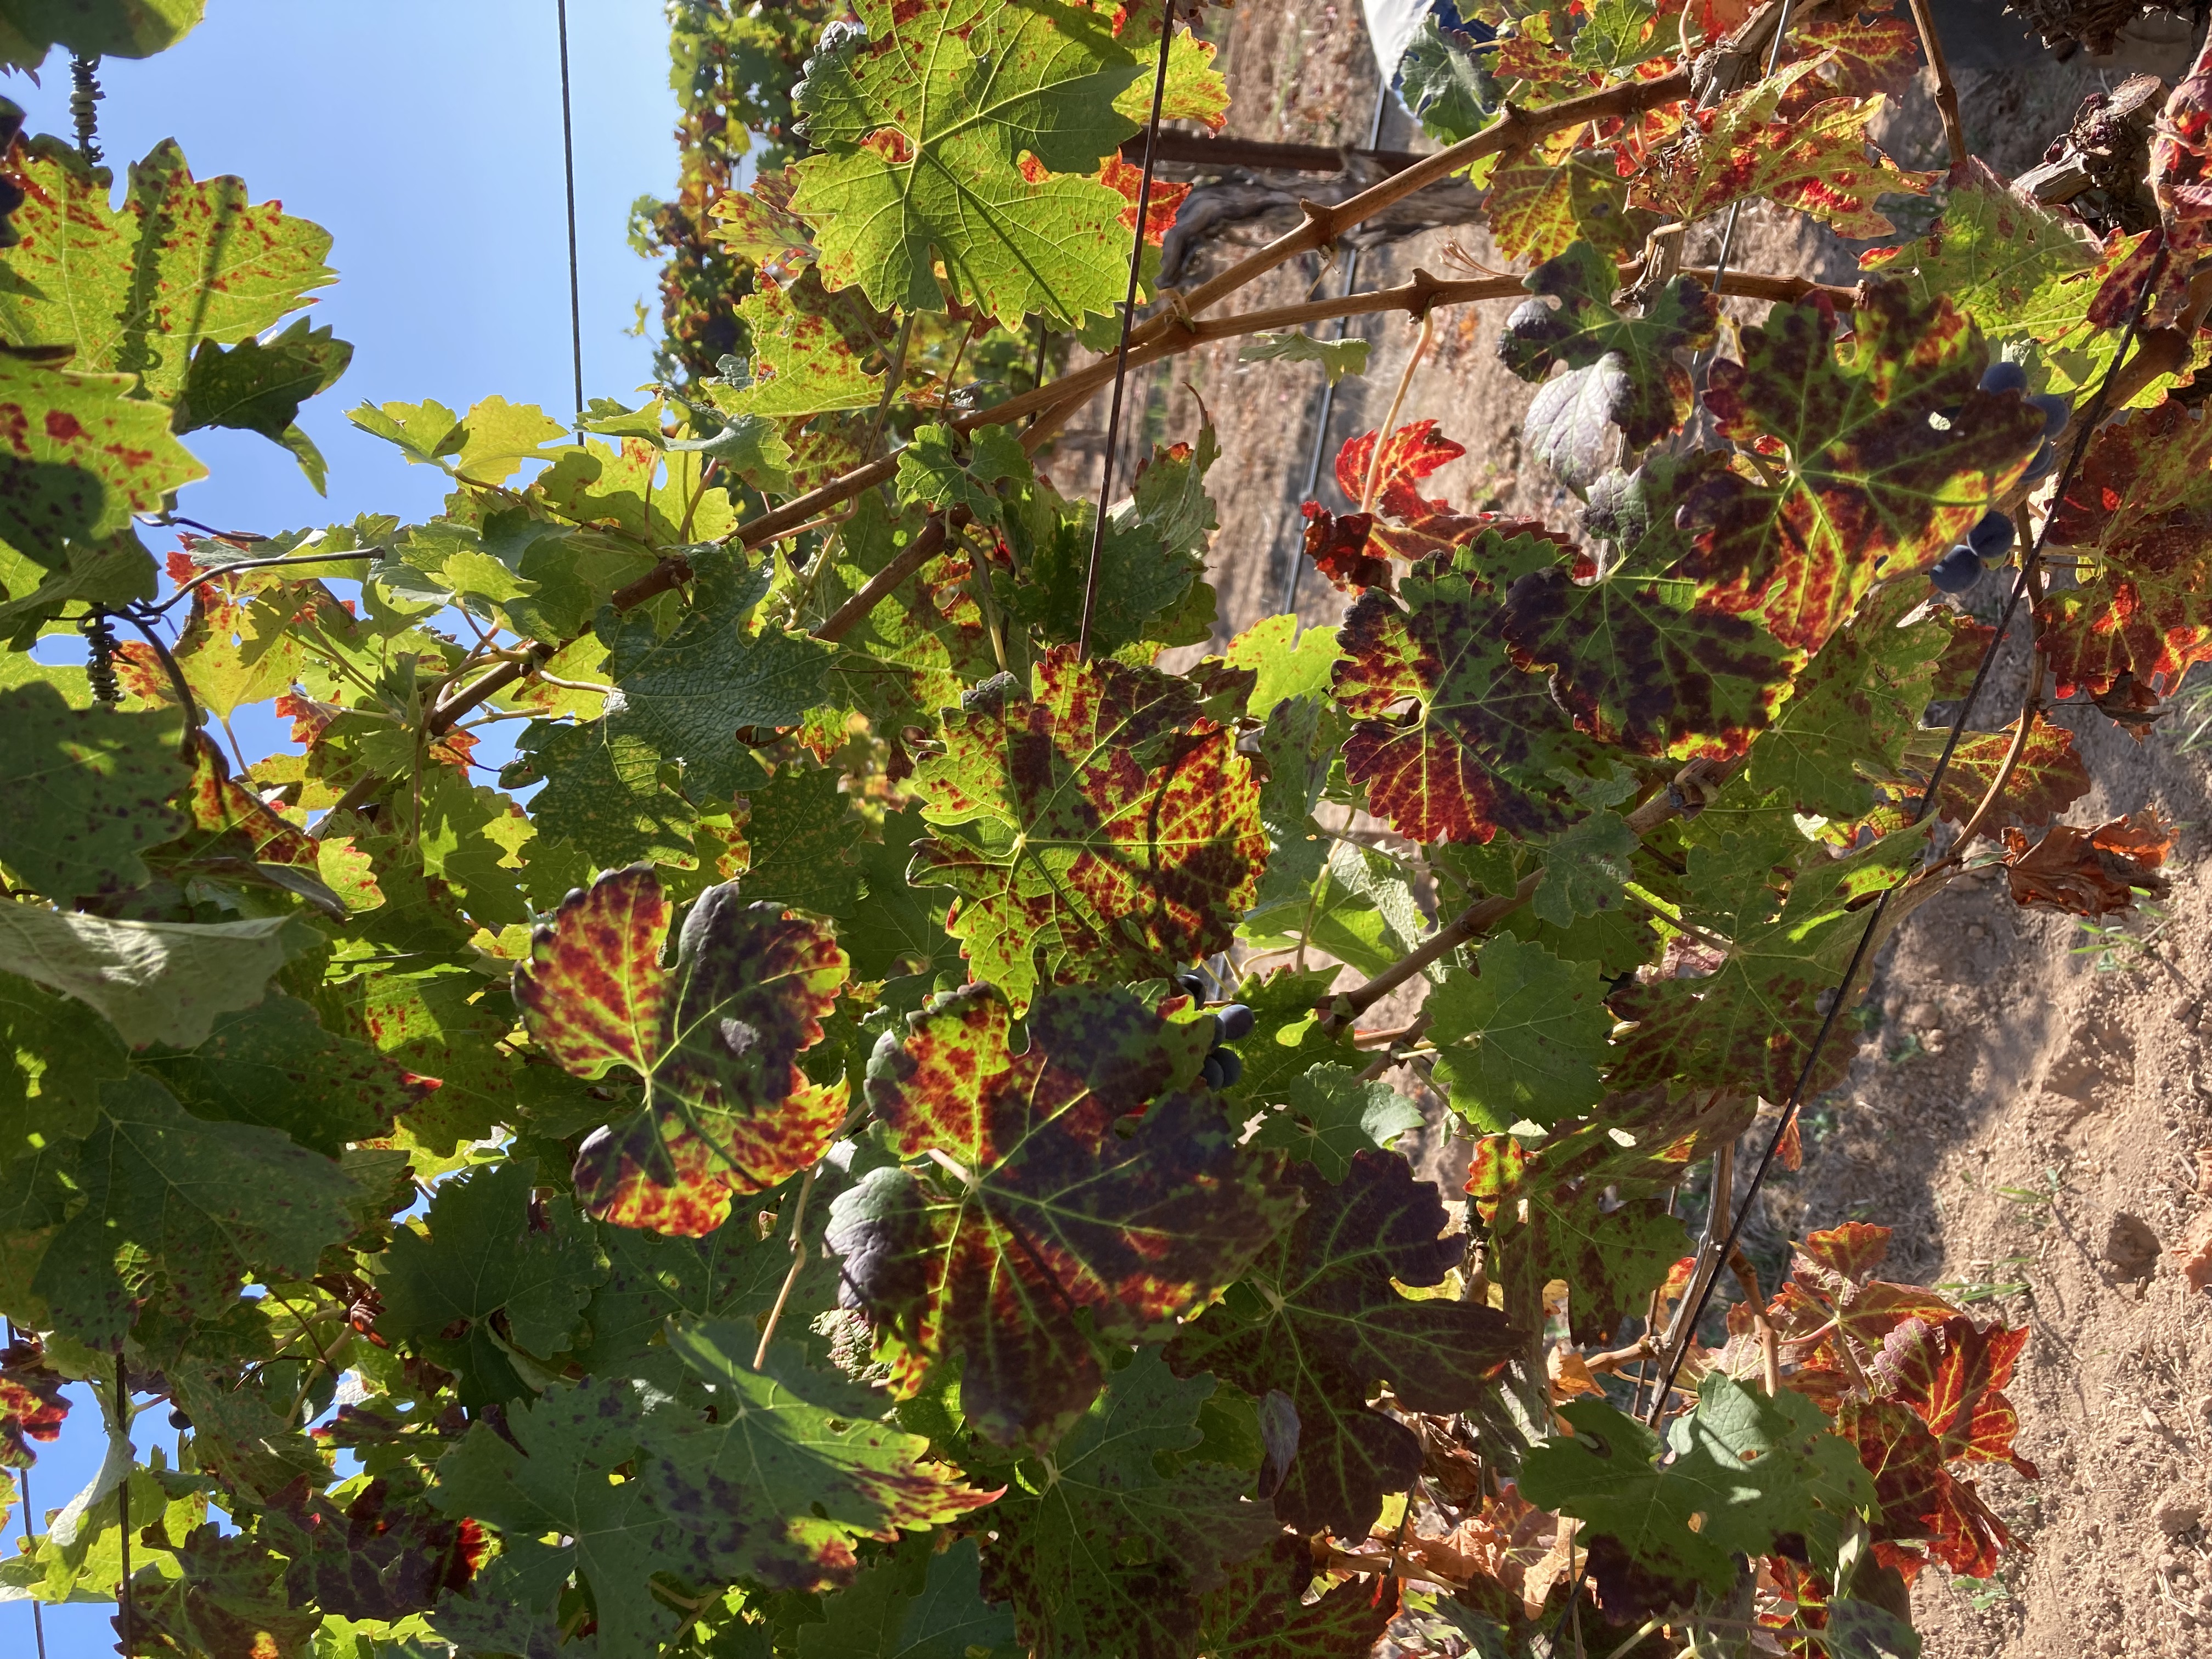
Label: Leafroll 3